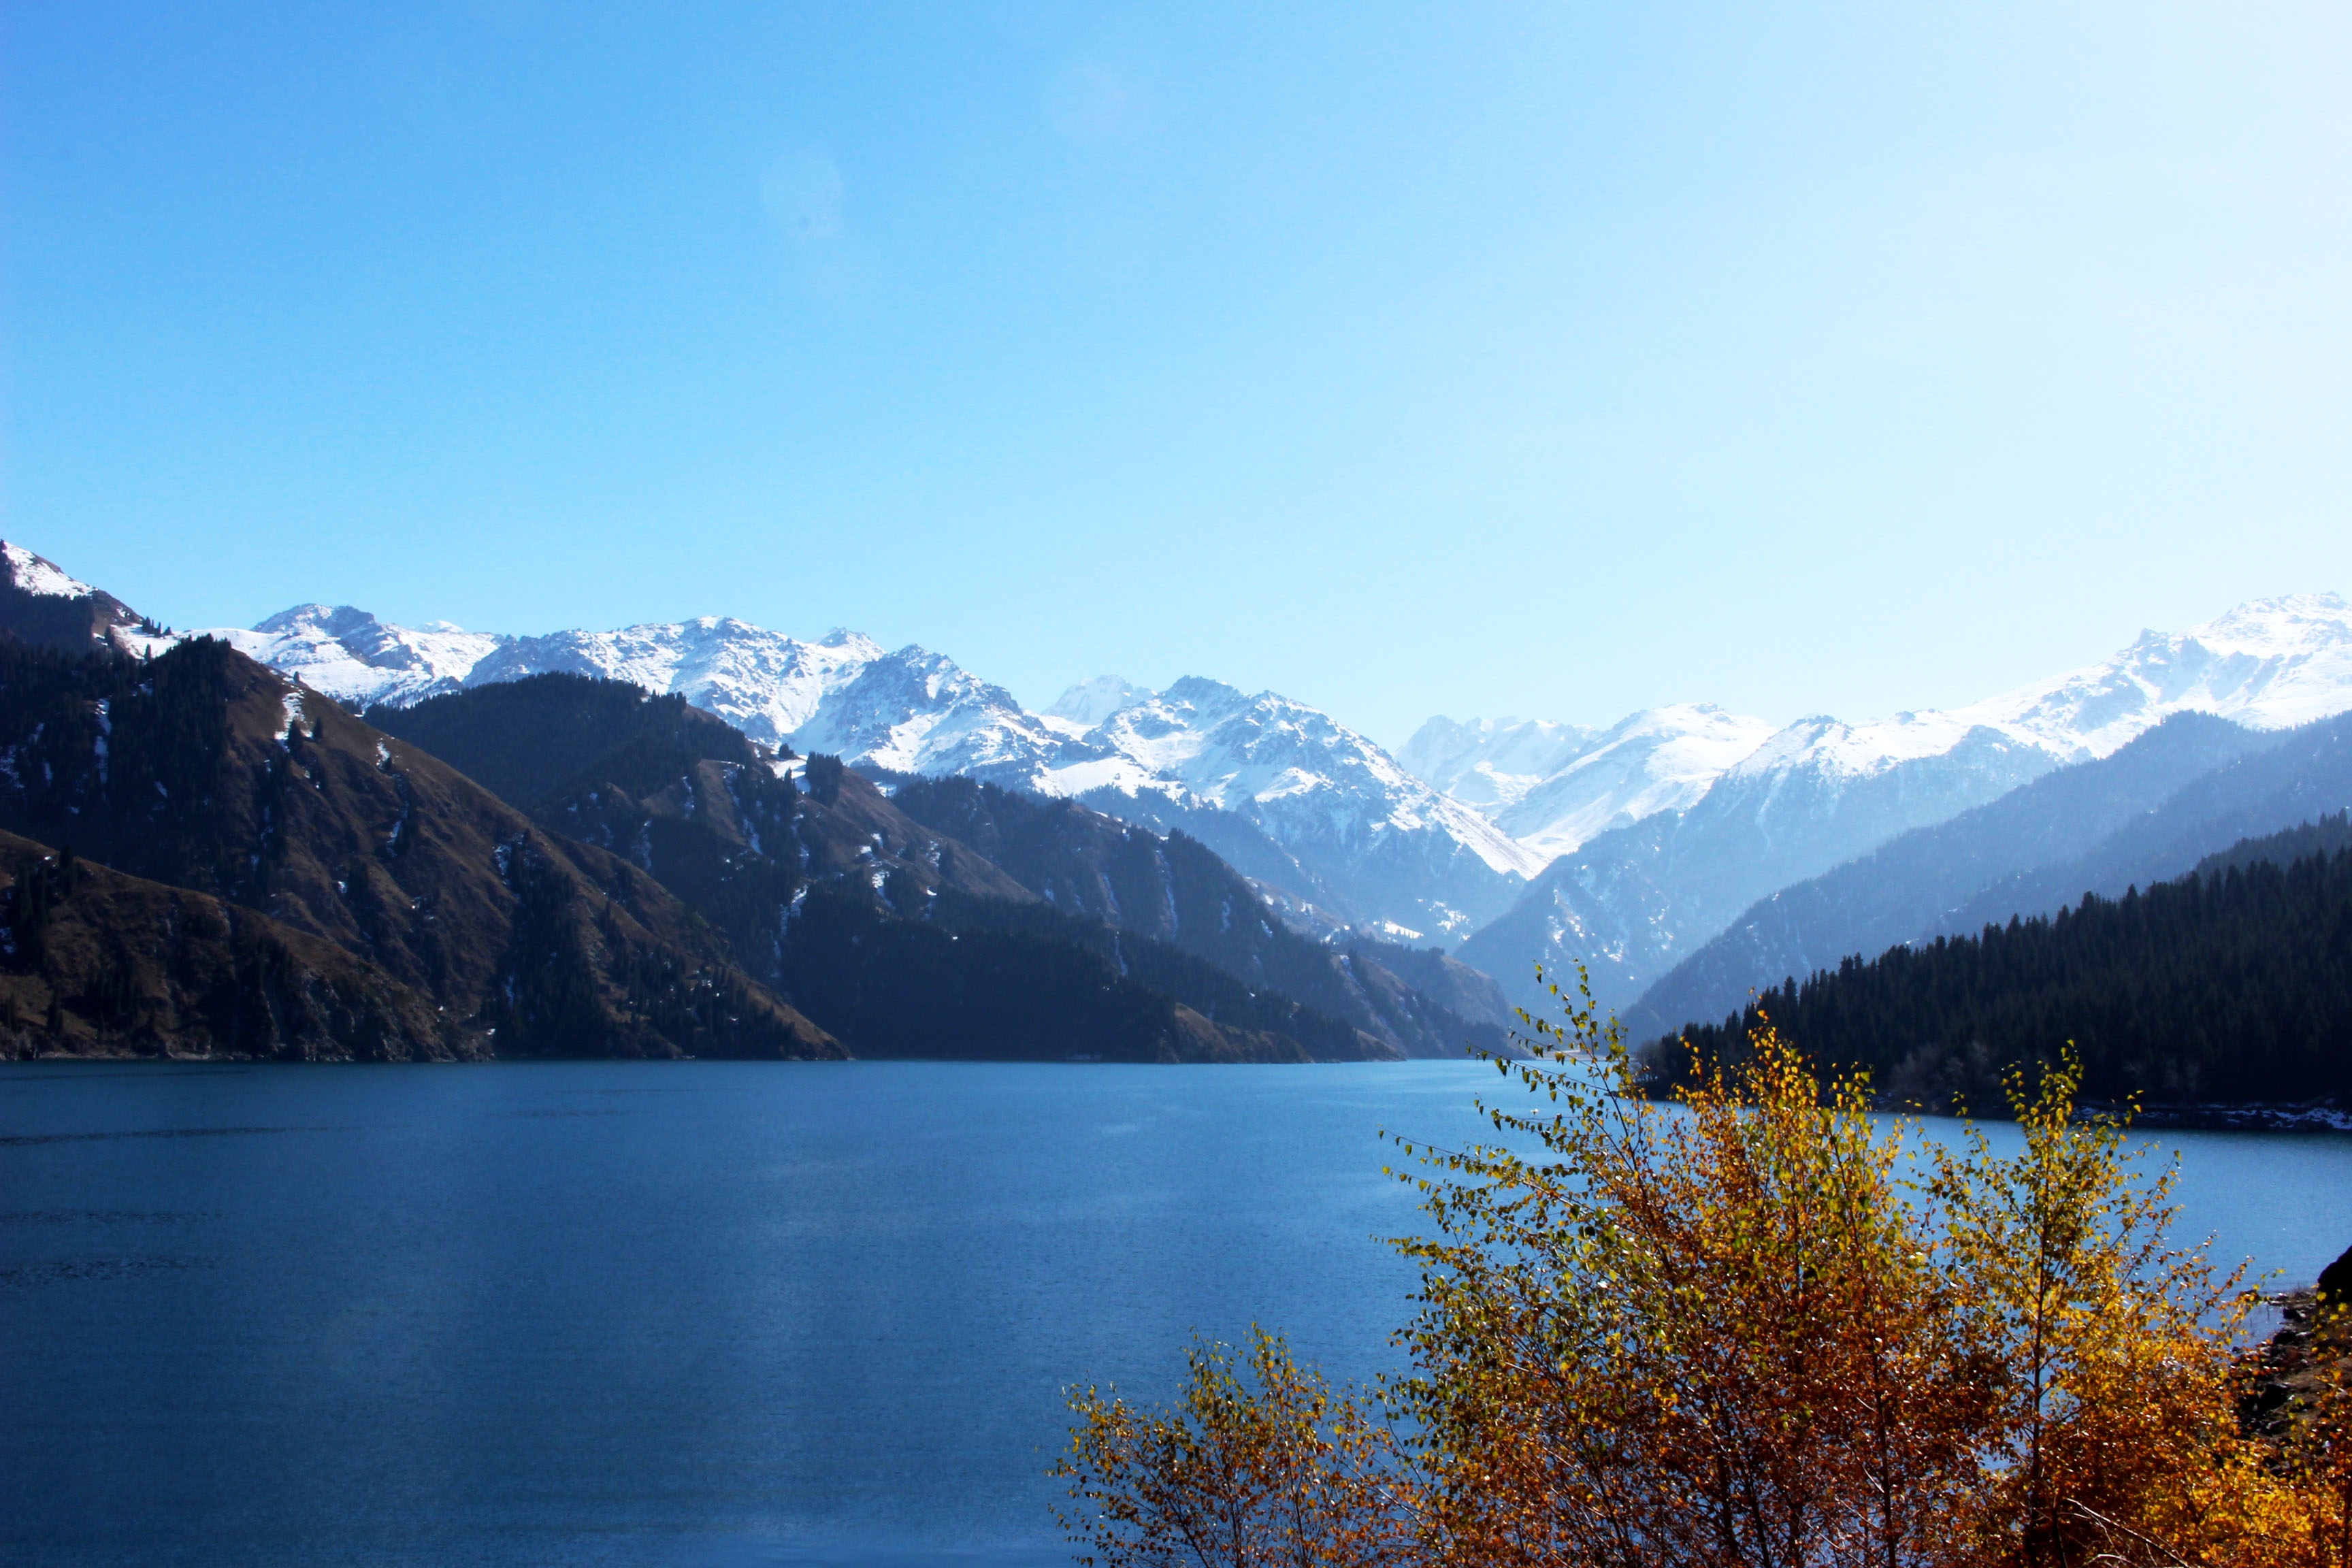
landscape, nature, wilderness, mountain, snow, lake, mountain range, reflection, fjord, reservoir, body of water, alps, loch, landform, in xinjiang, tianchi, geographical feature, mountainous landforms, glacial landform